Lee Shumway

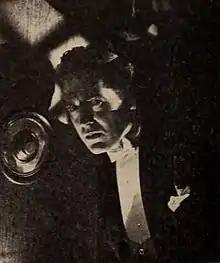
Shumway in "Wanted at Headquarters" (1920)

Lee Shumway (March 4, 1884 – January 4, 1959), born Leonard Charles Shumway, was an American actor. He appeared in more than 400 films between 1909 and 1953. He was born in Salt Lake City, Utah, and died in Los Angeles, California.